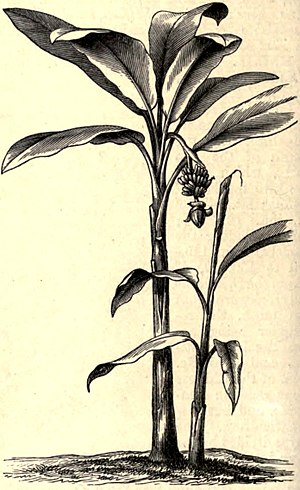
Tekstilbanan
Tekstil-Banan eller Abacá er en staude med en stiv, opret vækst. Frugten er grågrøn og formet som en banan, men den er uspiselig og fyldt med sorte frø. Fibrene fra bladstilkene anvendes til blandt andet tovværk.